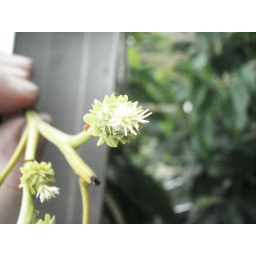
female American chestnut flowers on backcross tree in Meadowview, Virginia.